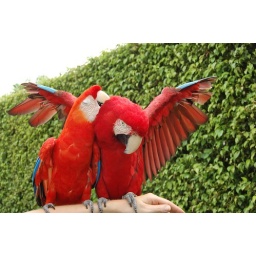
male and female parrots in love